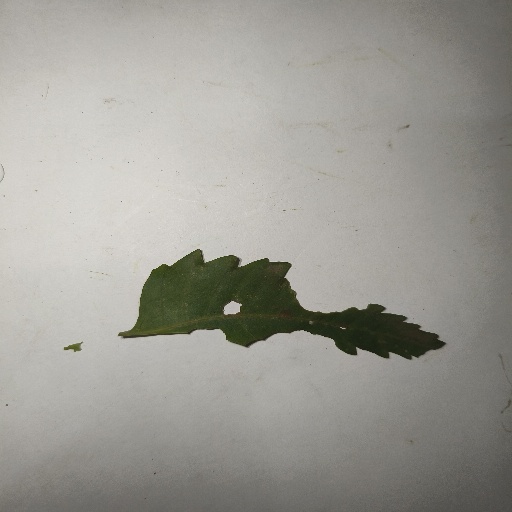
Species: Neem
Leaf condition: Shot Hole Leaf